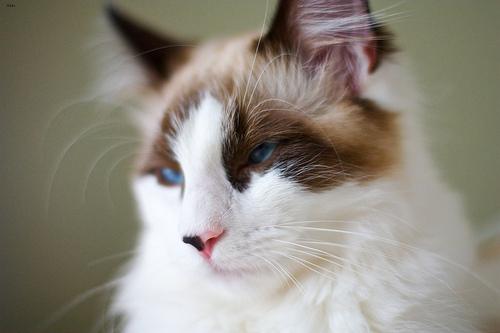
Breed: Ragdoll